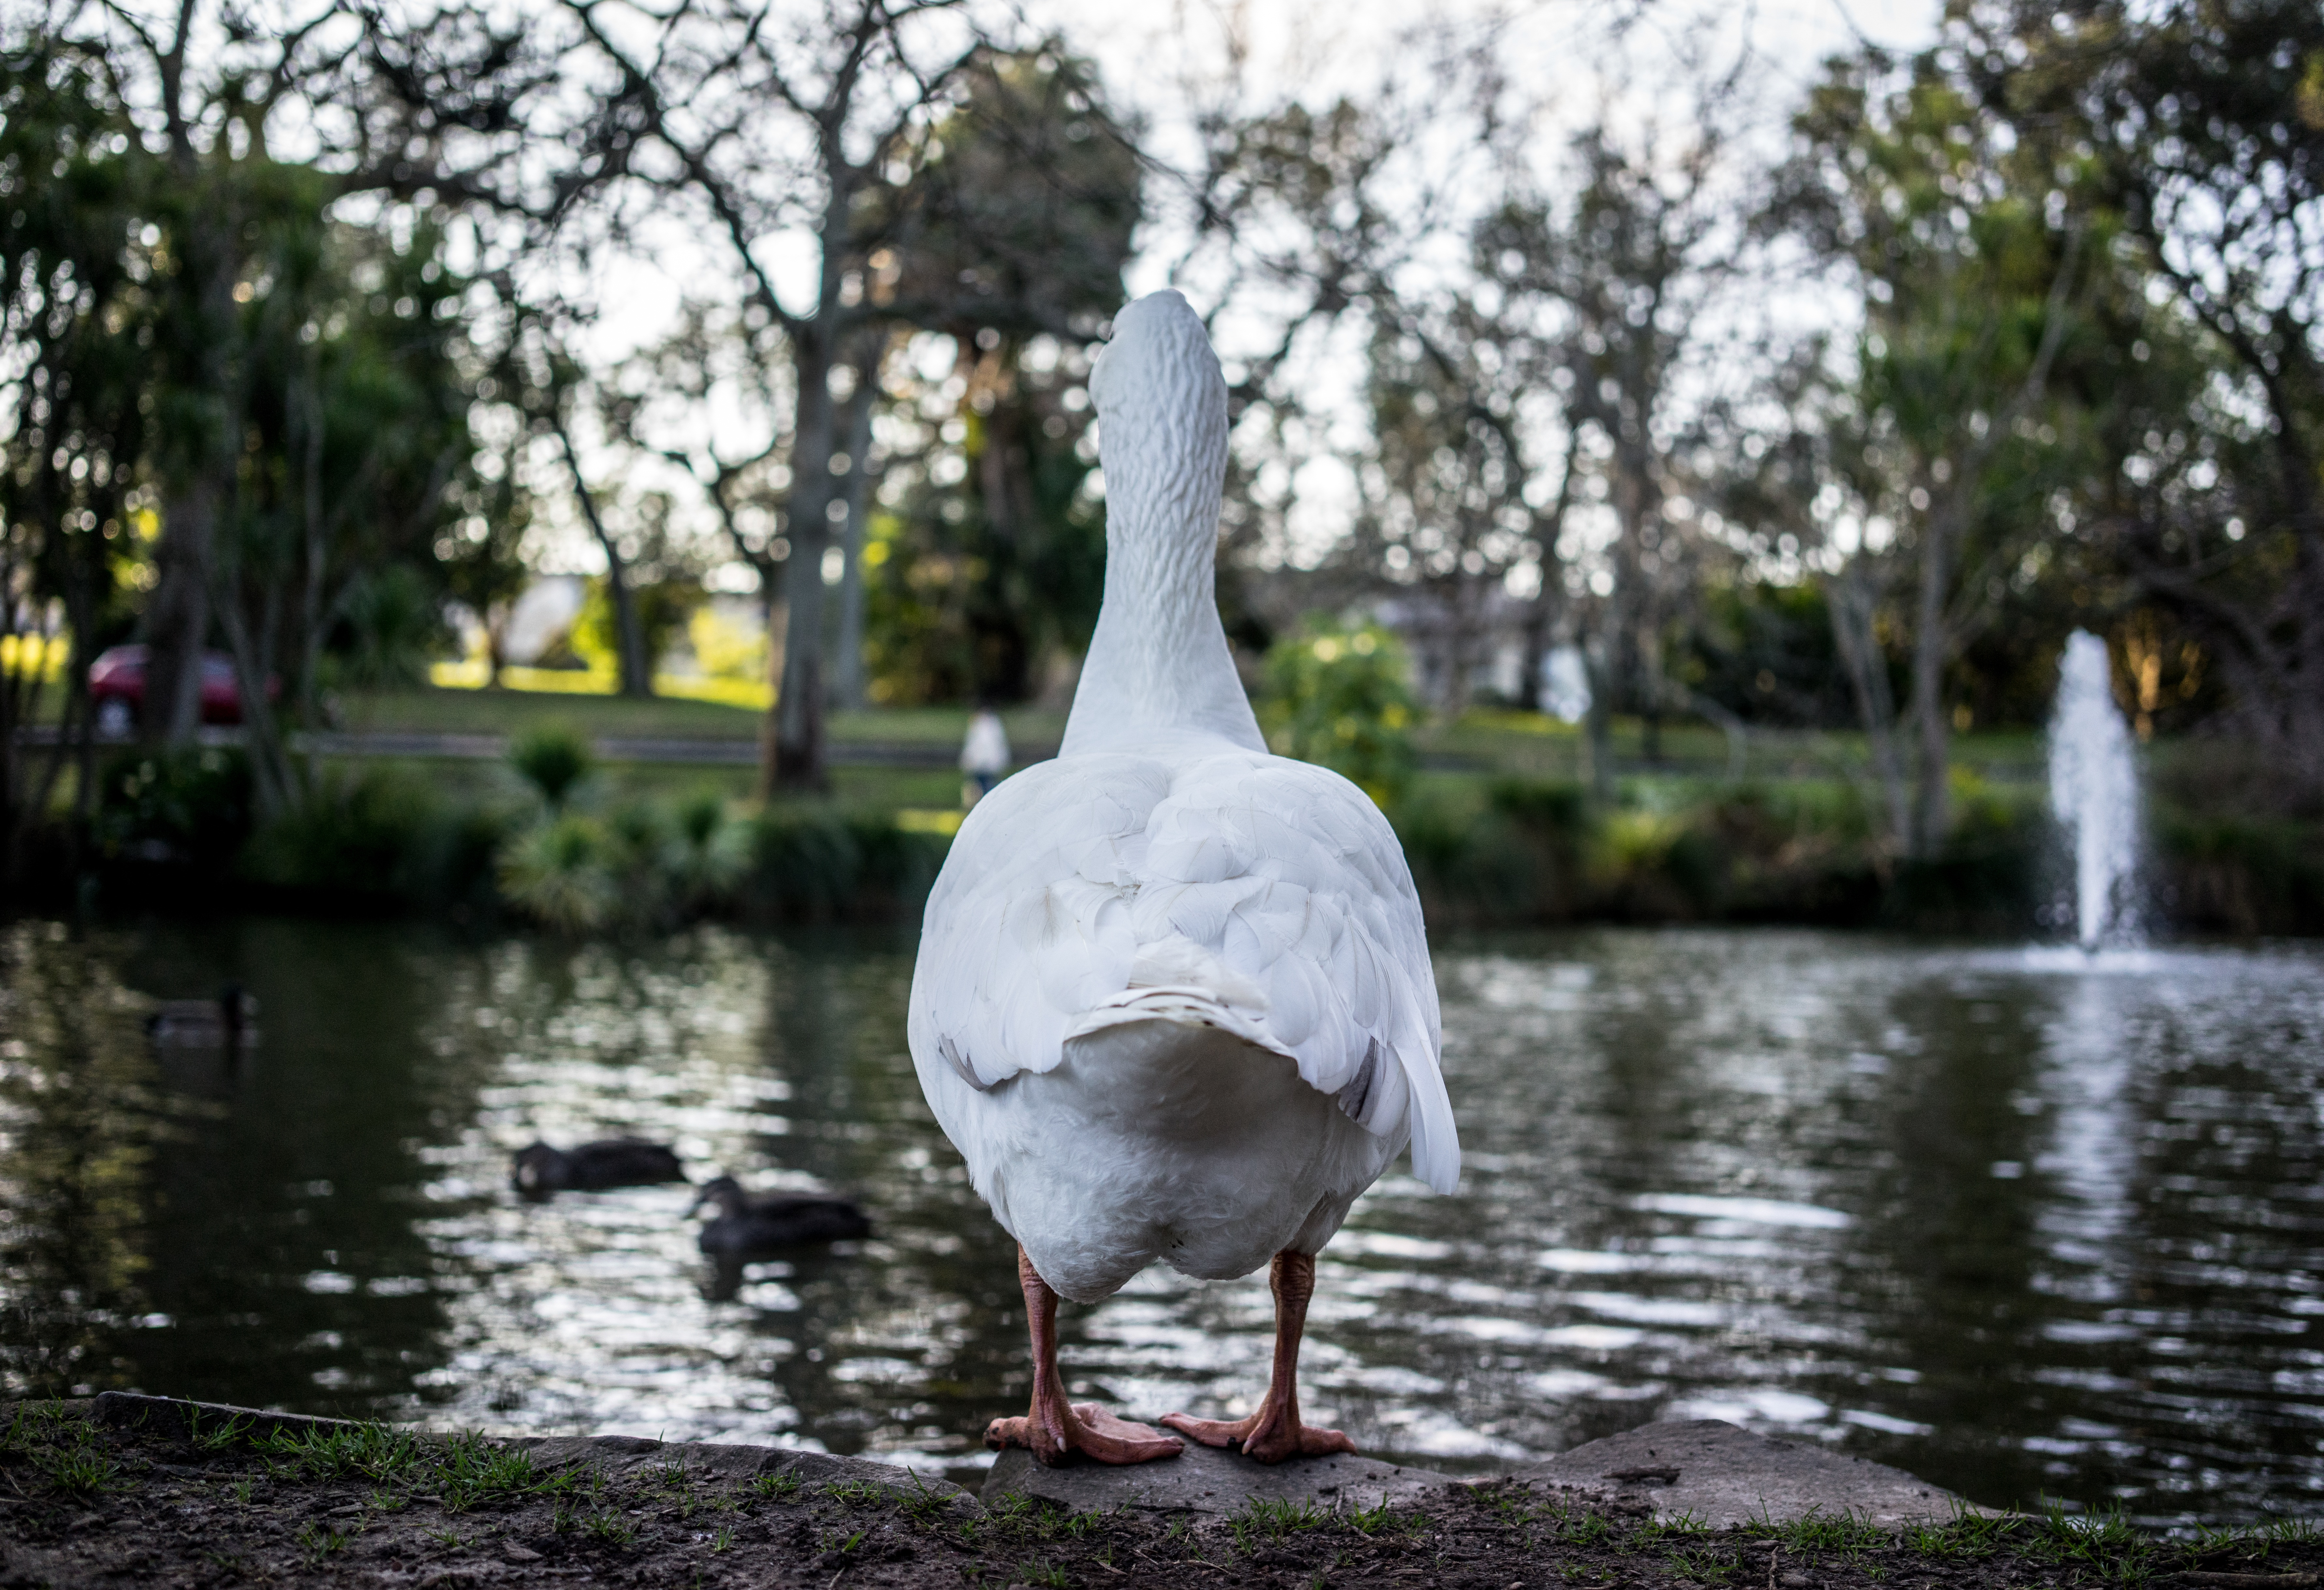
nature, silhouette, bird, white, farm, animal, cute, wildlife, goat, pet, cow, collection, cat, livestock, horse, sheep, park, set, agriculture, baby, chicken, fauna, rabbit, rooster, poultry, bull, swan, design, happy, duck, turkey, goose, pig, icon, waterfowl, water bird, cartoon, farm animals, chicken farm, ducks geese and swans, animals vector